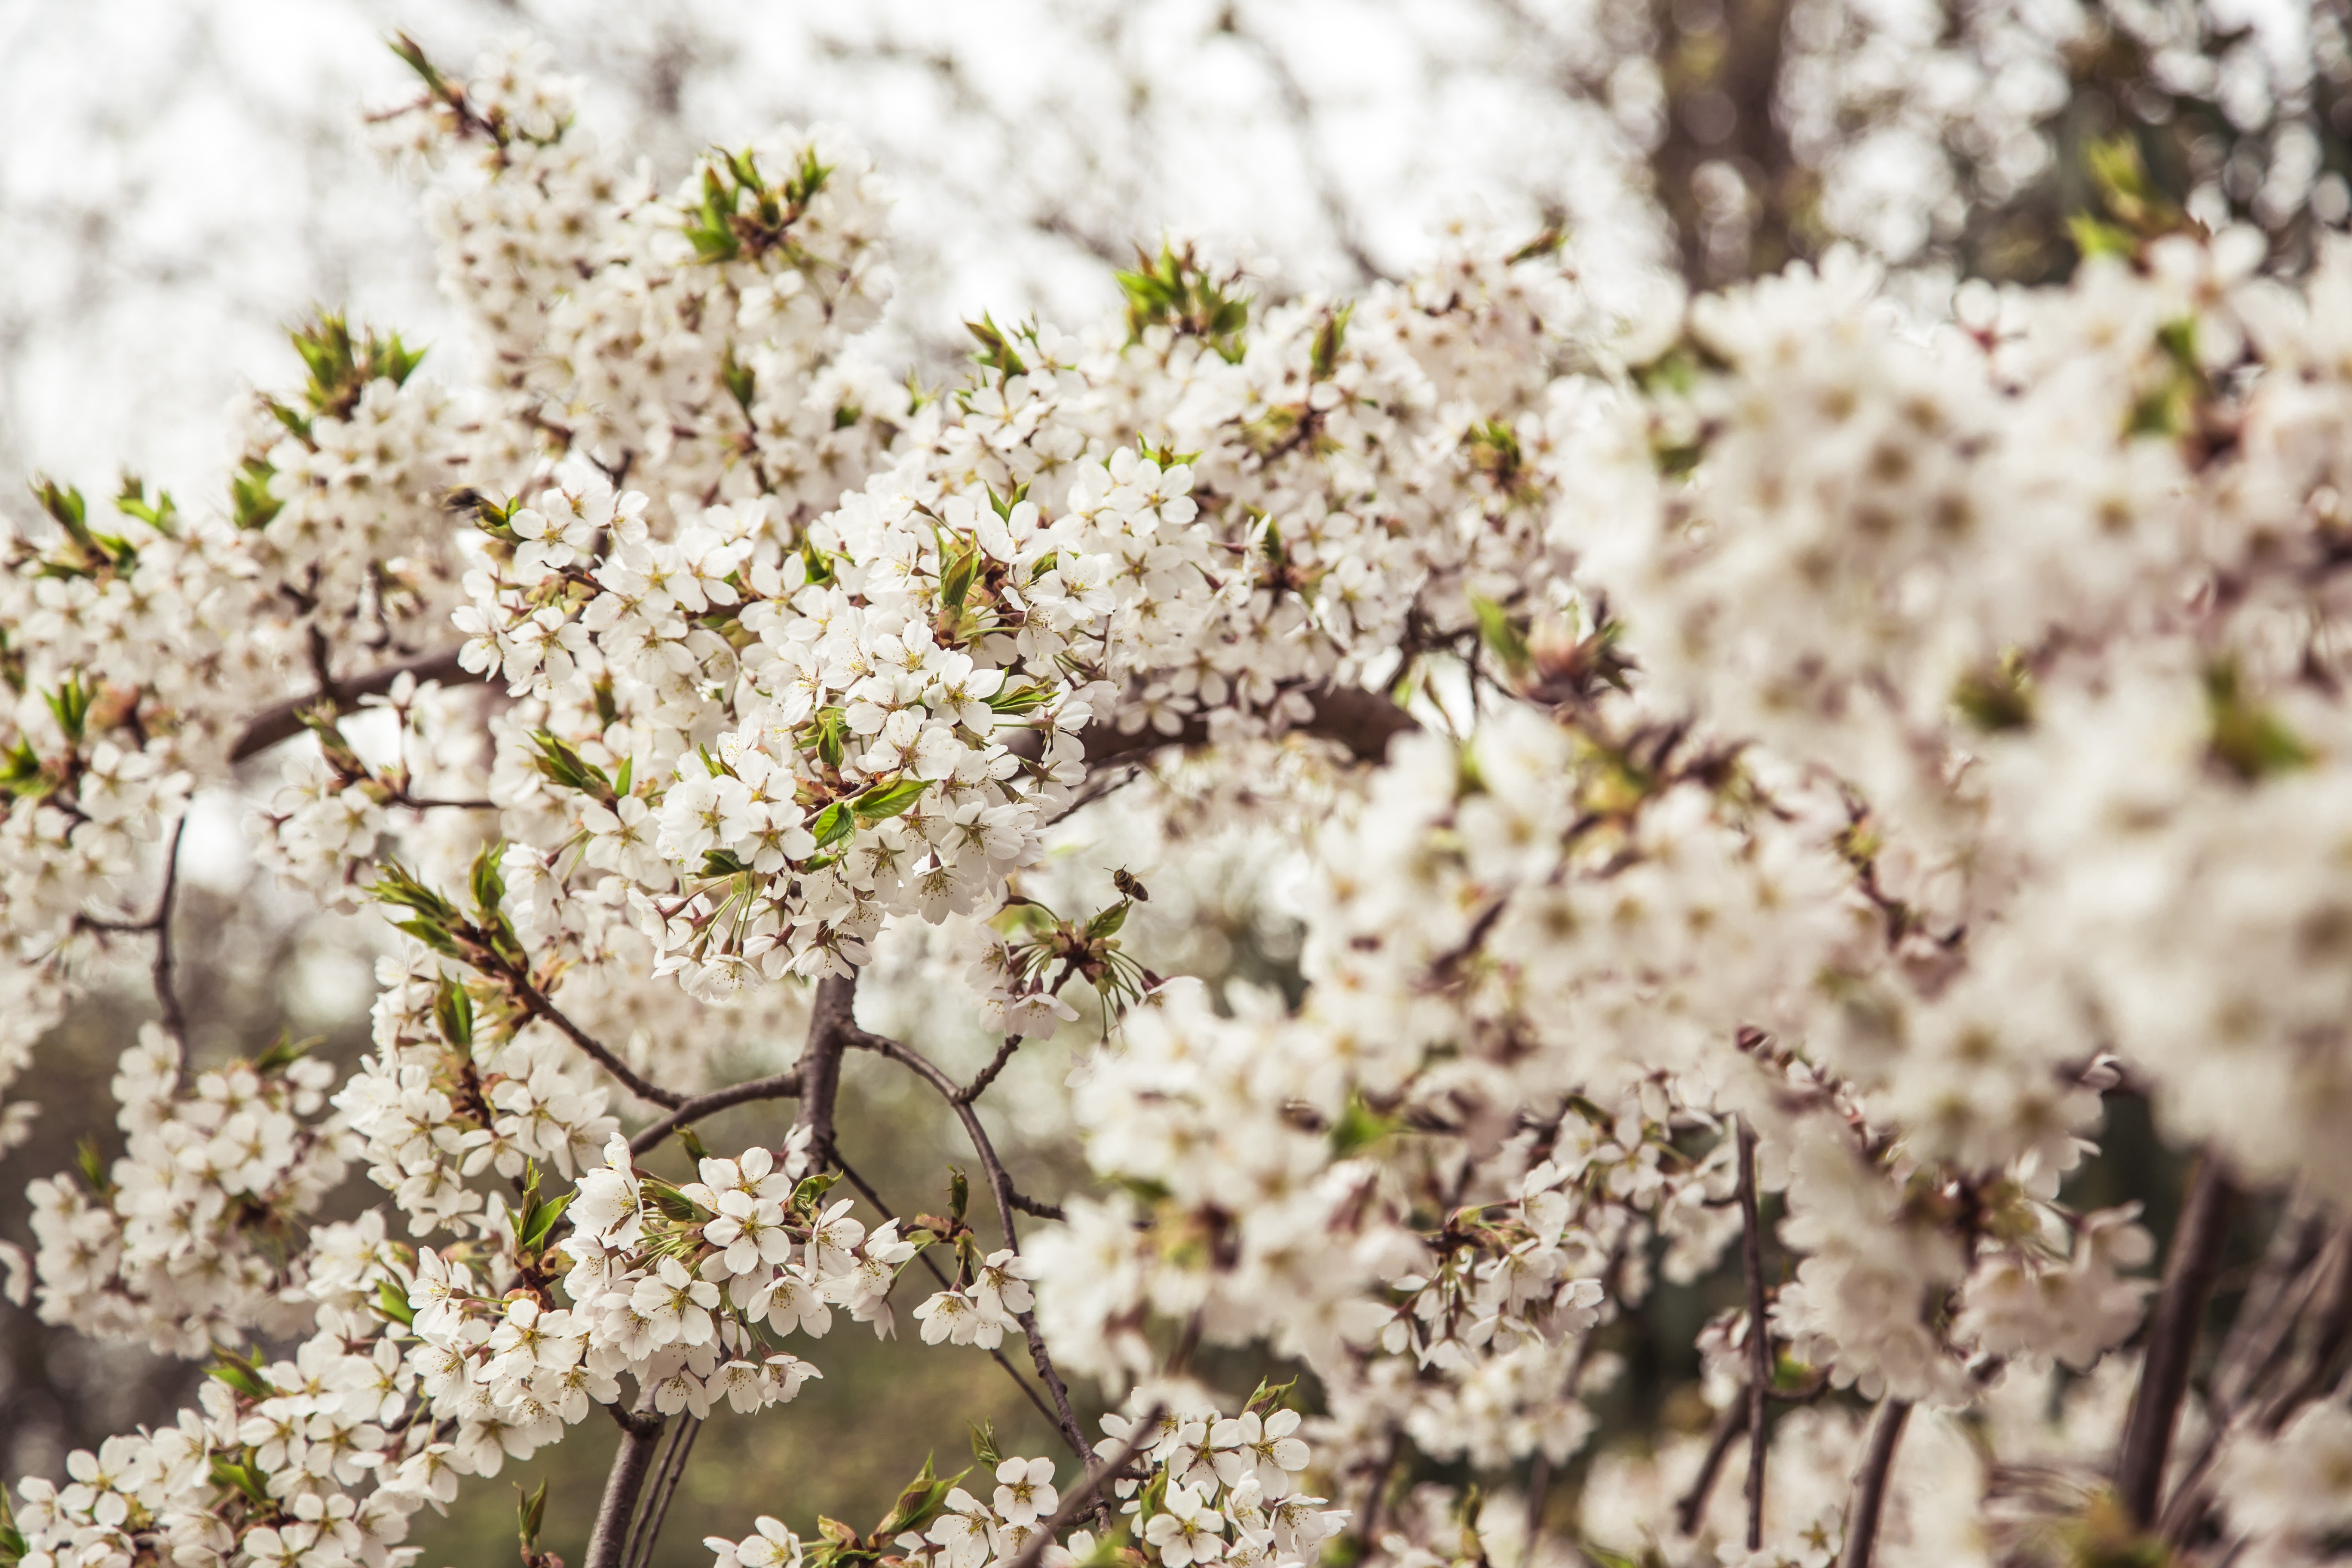
tree, nature, branch, blossom, growth, plant, white, fruit, leaf, flower, petal, bloom, summer, floral, food, spring, green, produce, natural, fresh, botany, blooming, garden, pink, flora, season, cherry blossom, freshness, shrub, april, springtime, sakura, blossoming, cherry, flowering plant